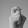
ASL letter: X